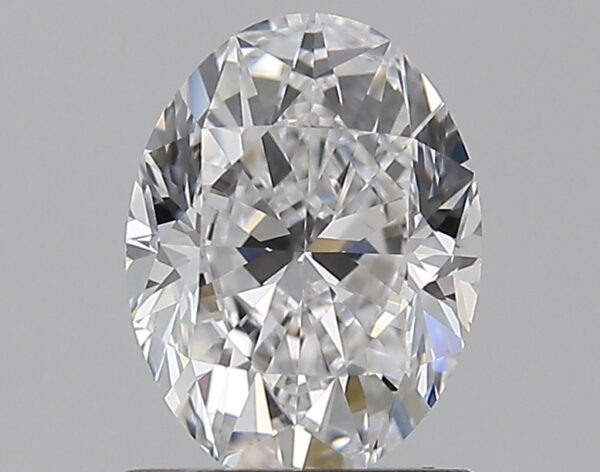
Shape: oval
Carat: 1
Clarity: IF
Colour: D
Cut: VG
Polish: EX
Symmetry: VG
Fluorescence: N
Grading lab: GIA
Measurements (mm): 7.41 x 5.53 x 3.63